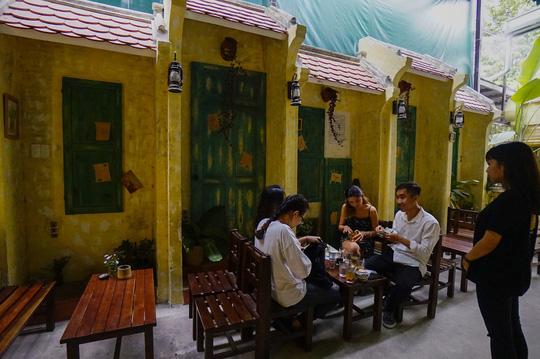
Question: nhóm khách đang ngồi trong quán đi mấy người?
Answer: bốn người